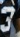
Number: 3